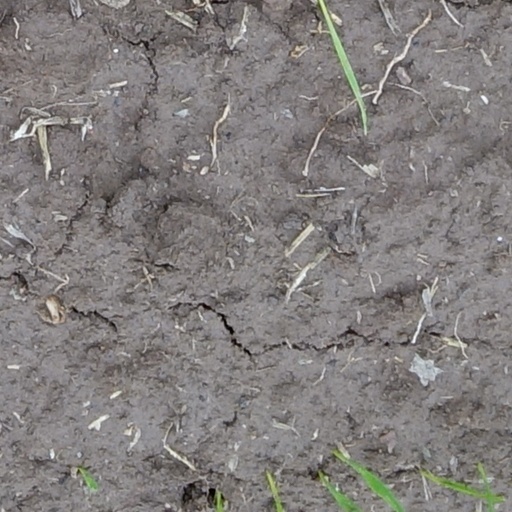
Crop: wheat